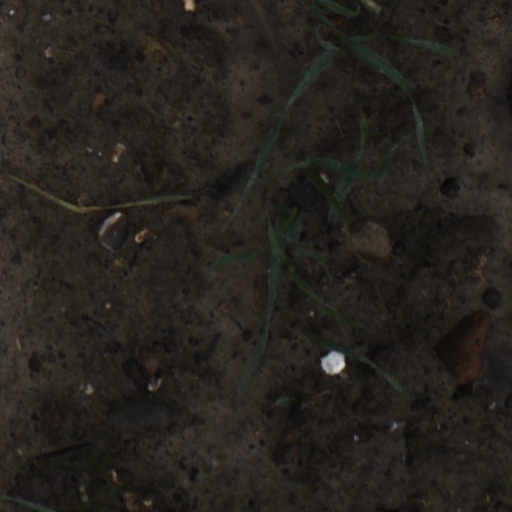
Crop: wheat